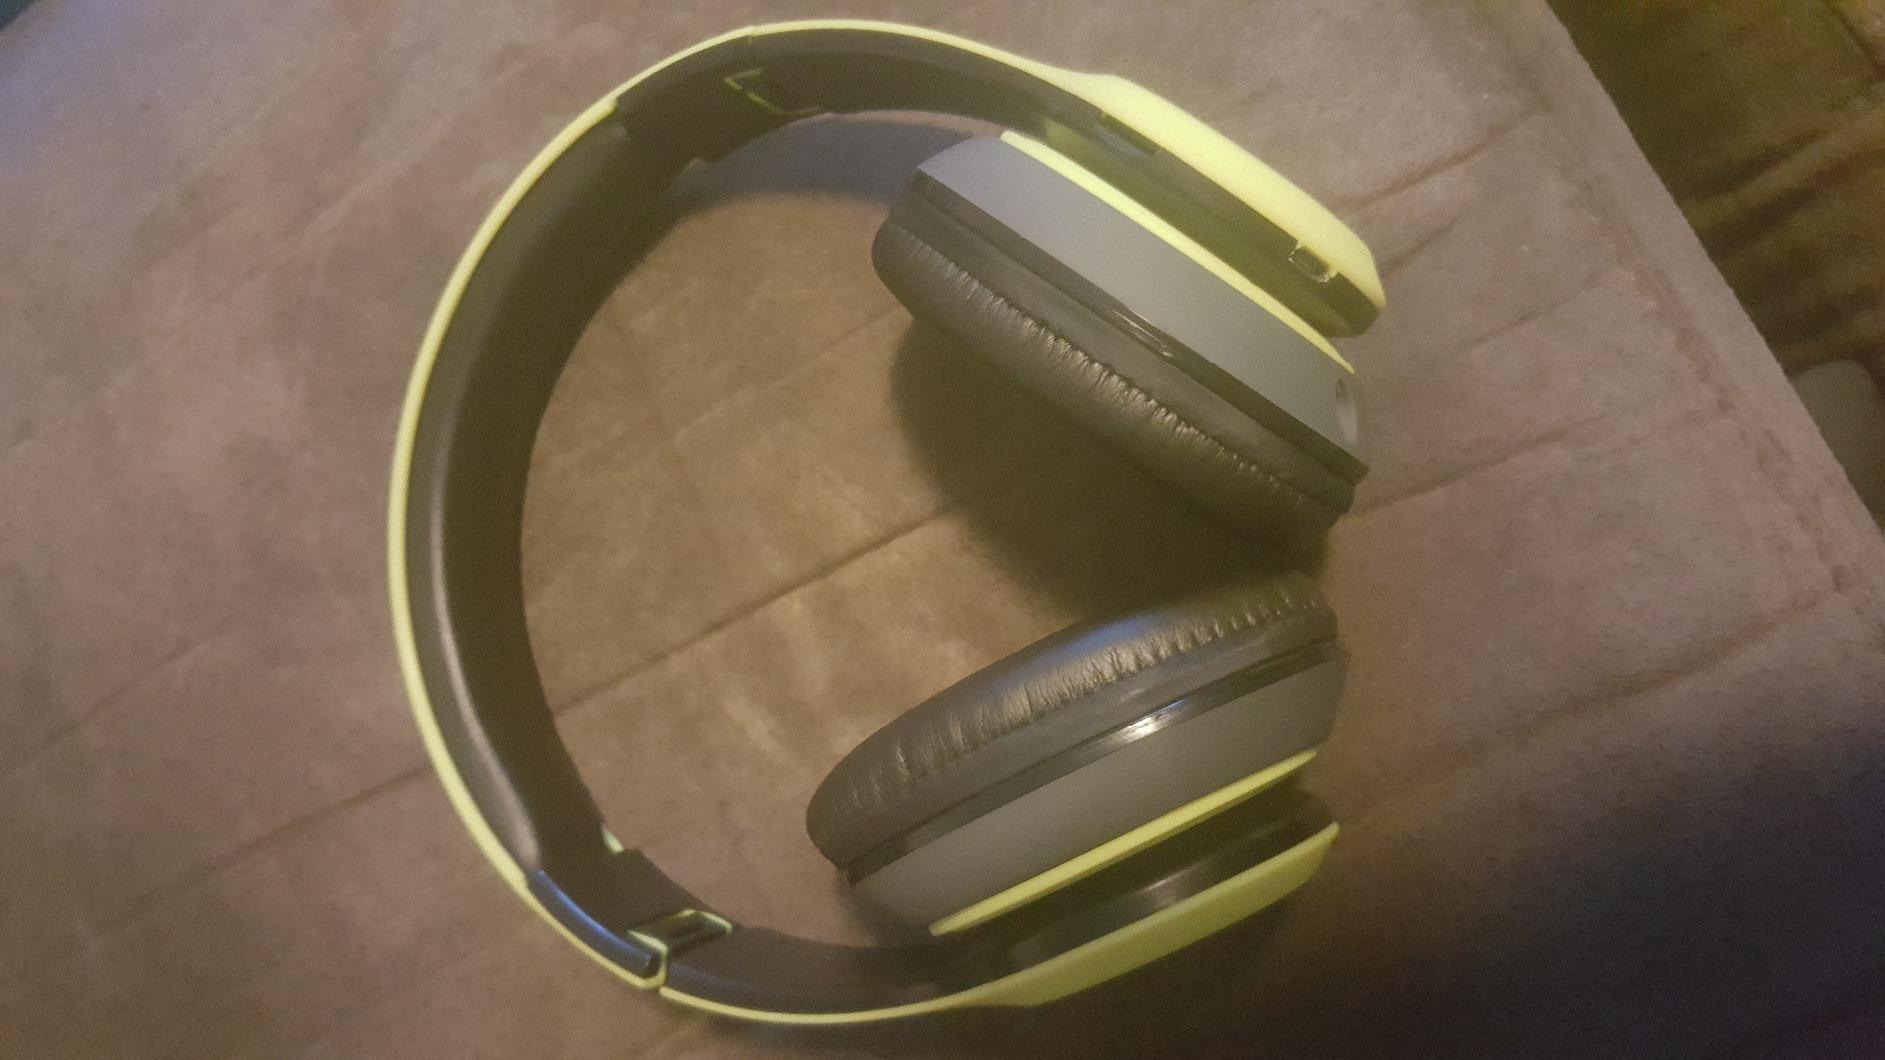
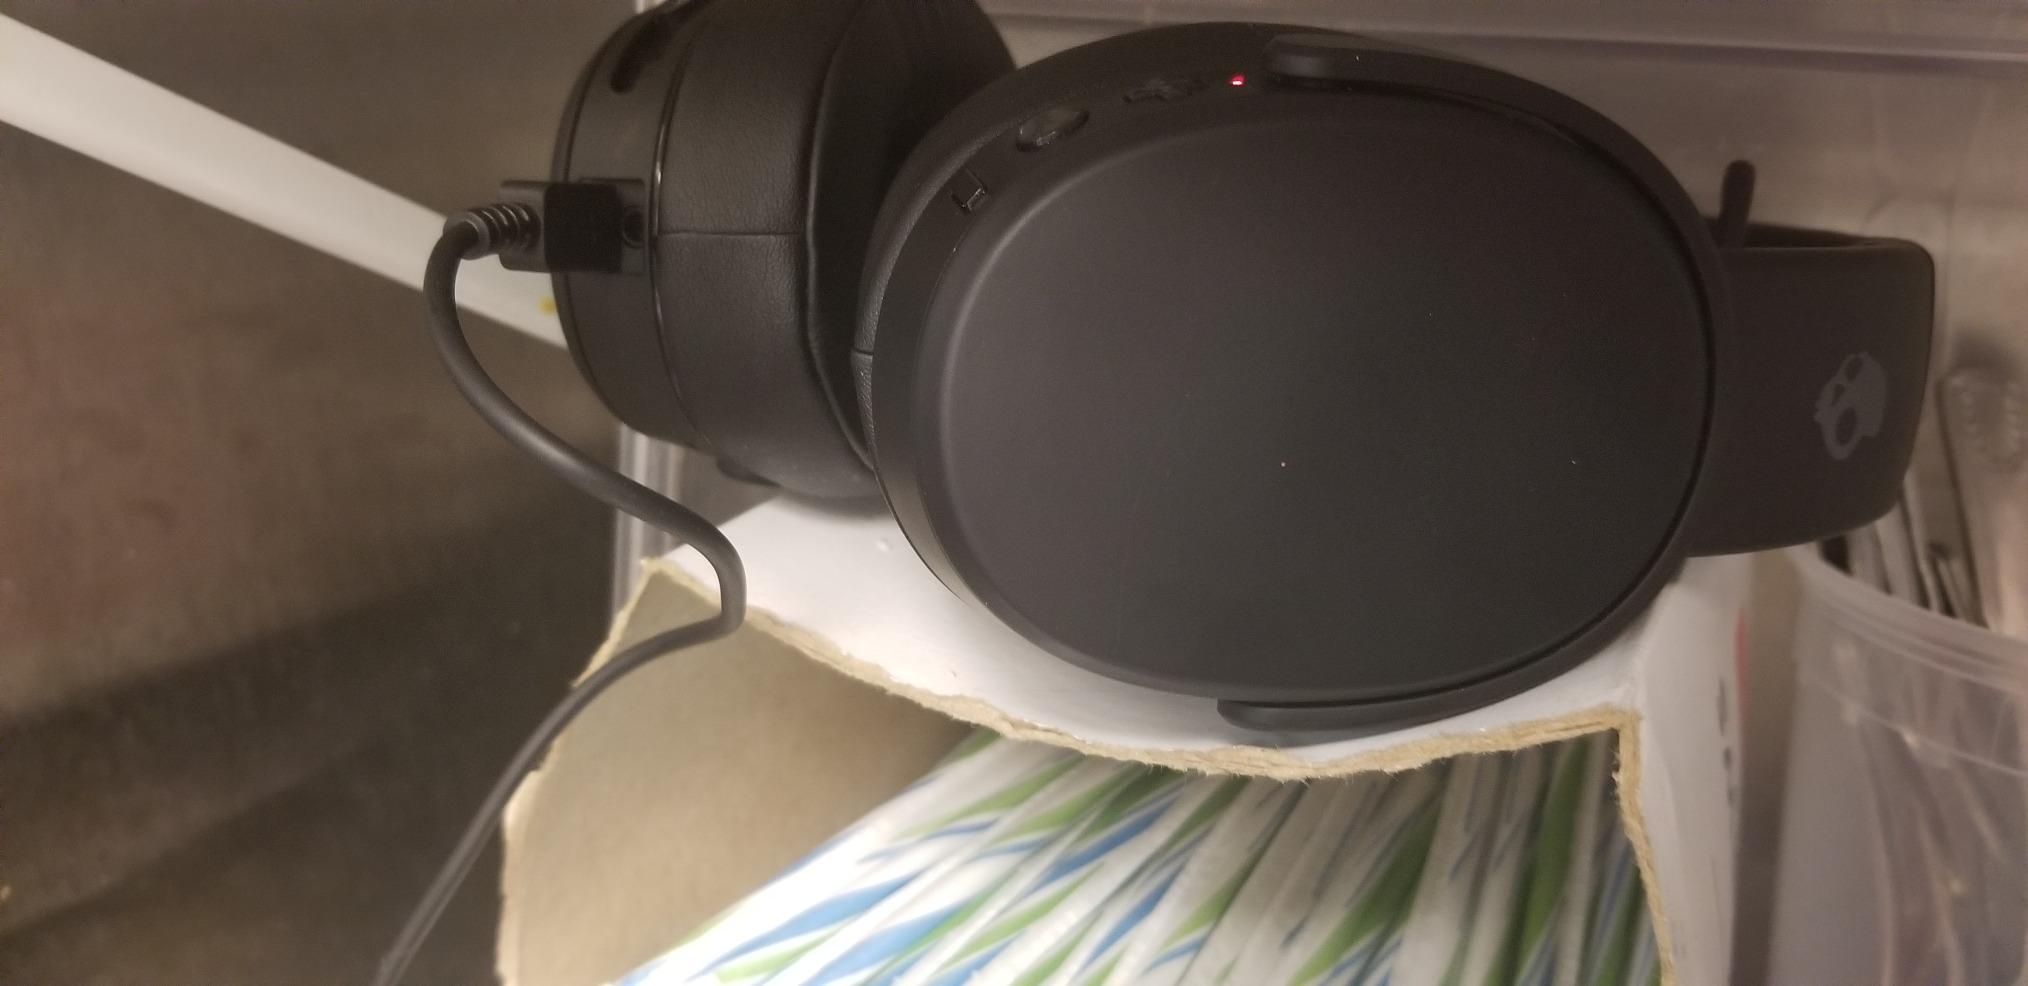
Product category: headphones
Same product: no